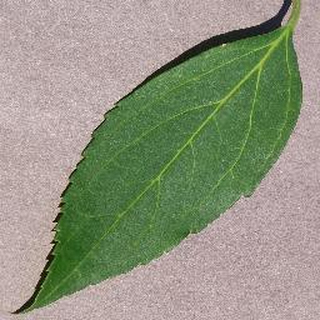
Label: healthy_cherry